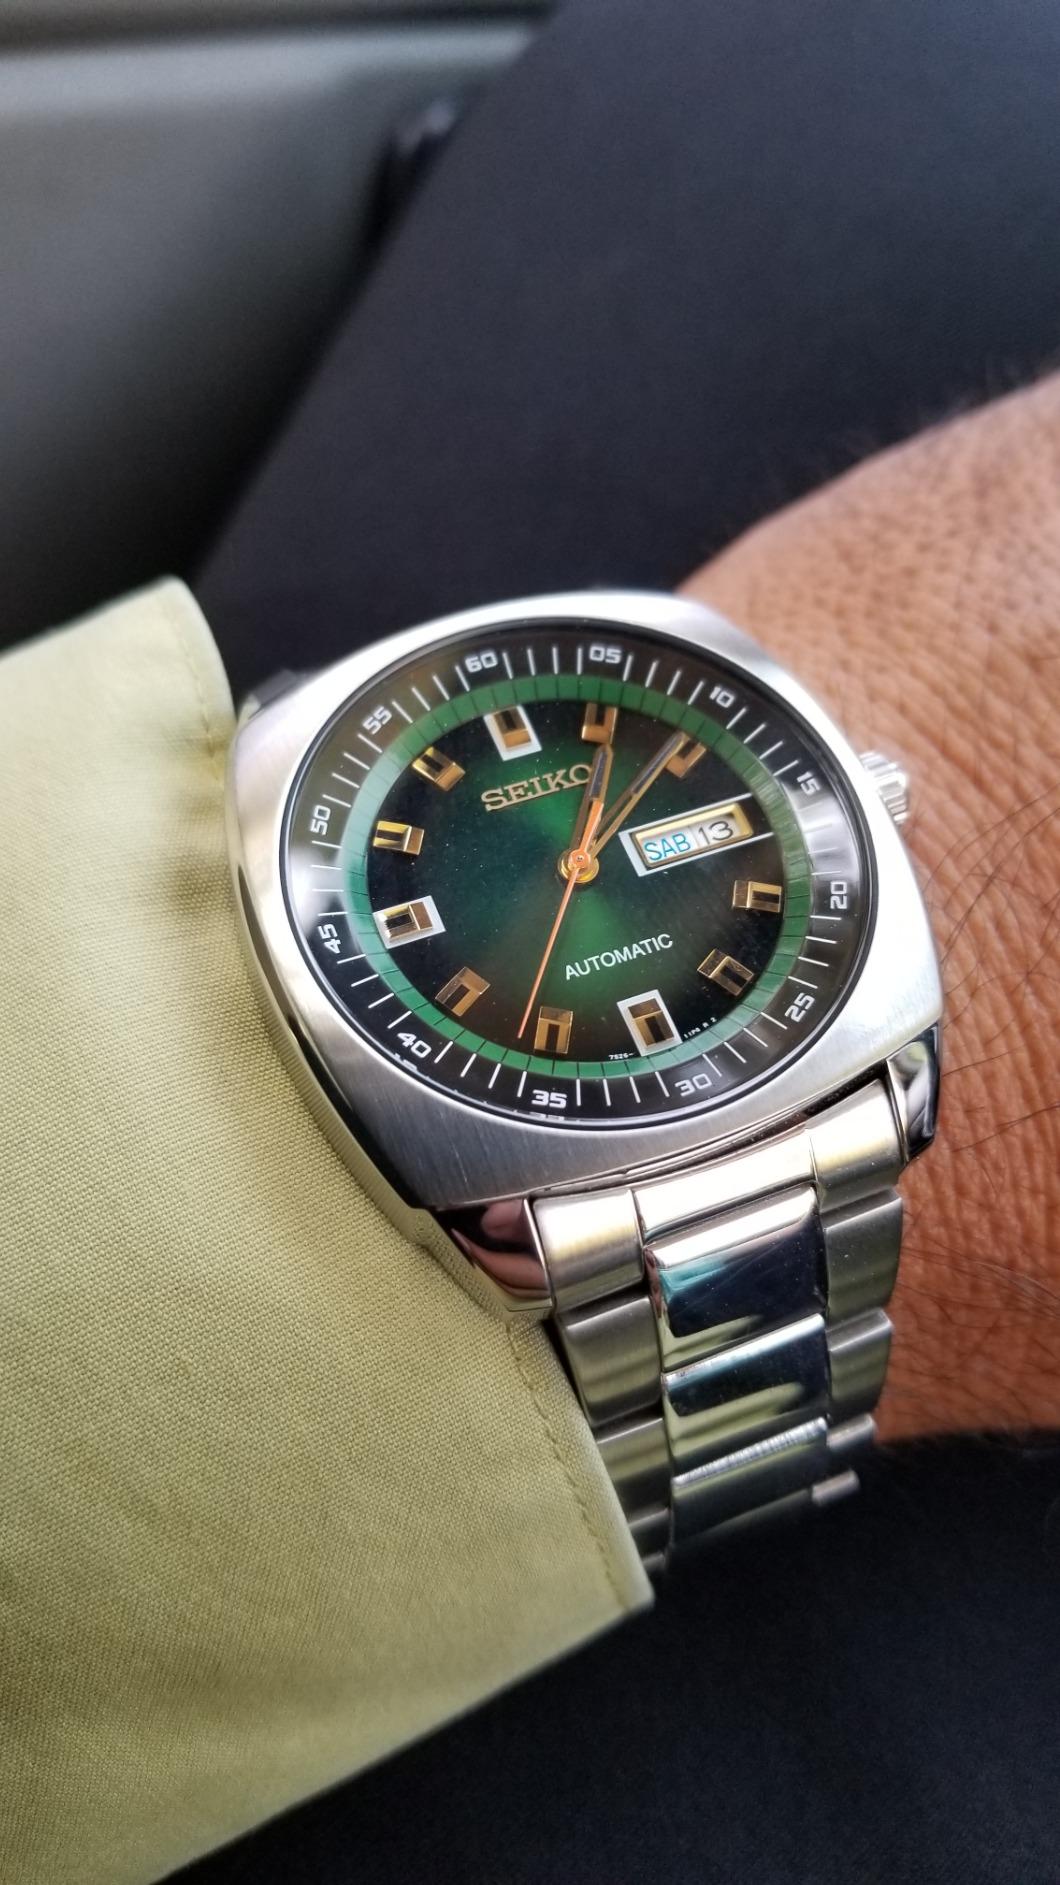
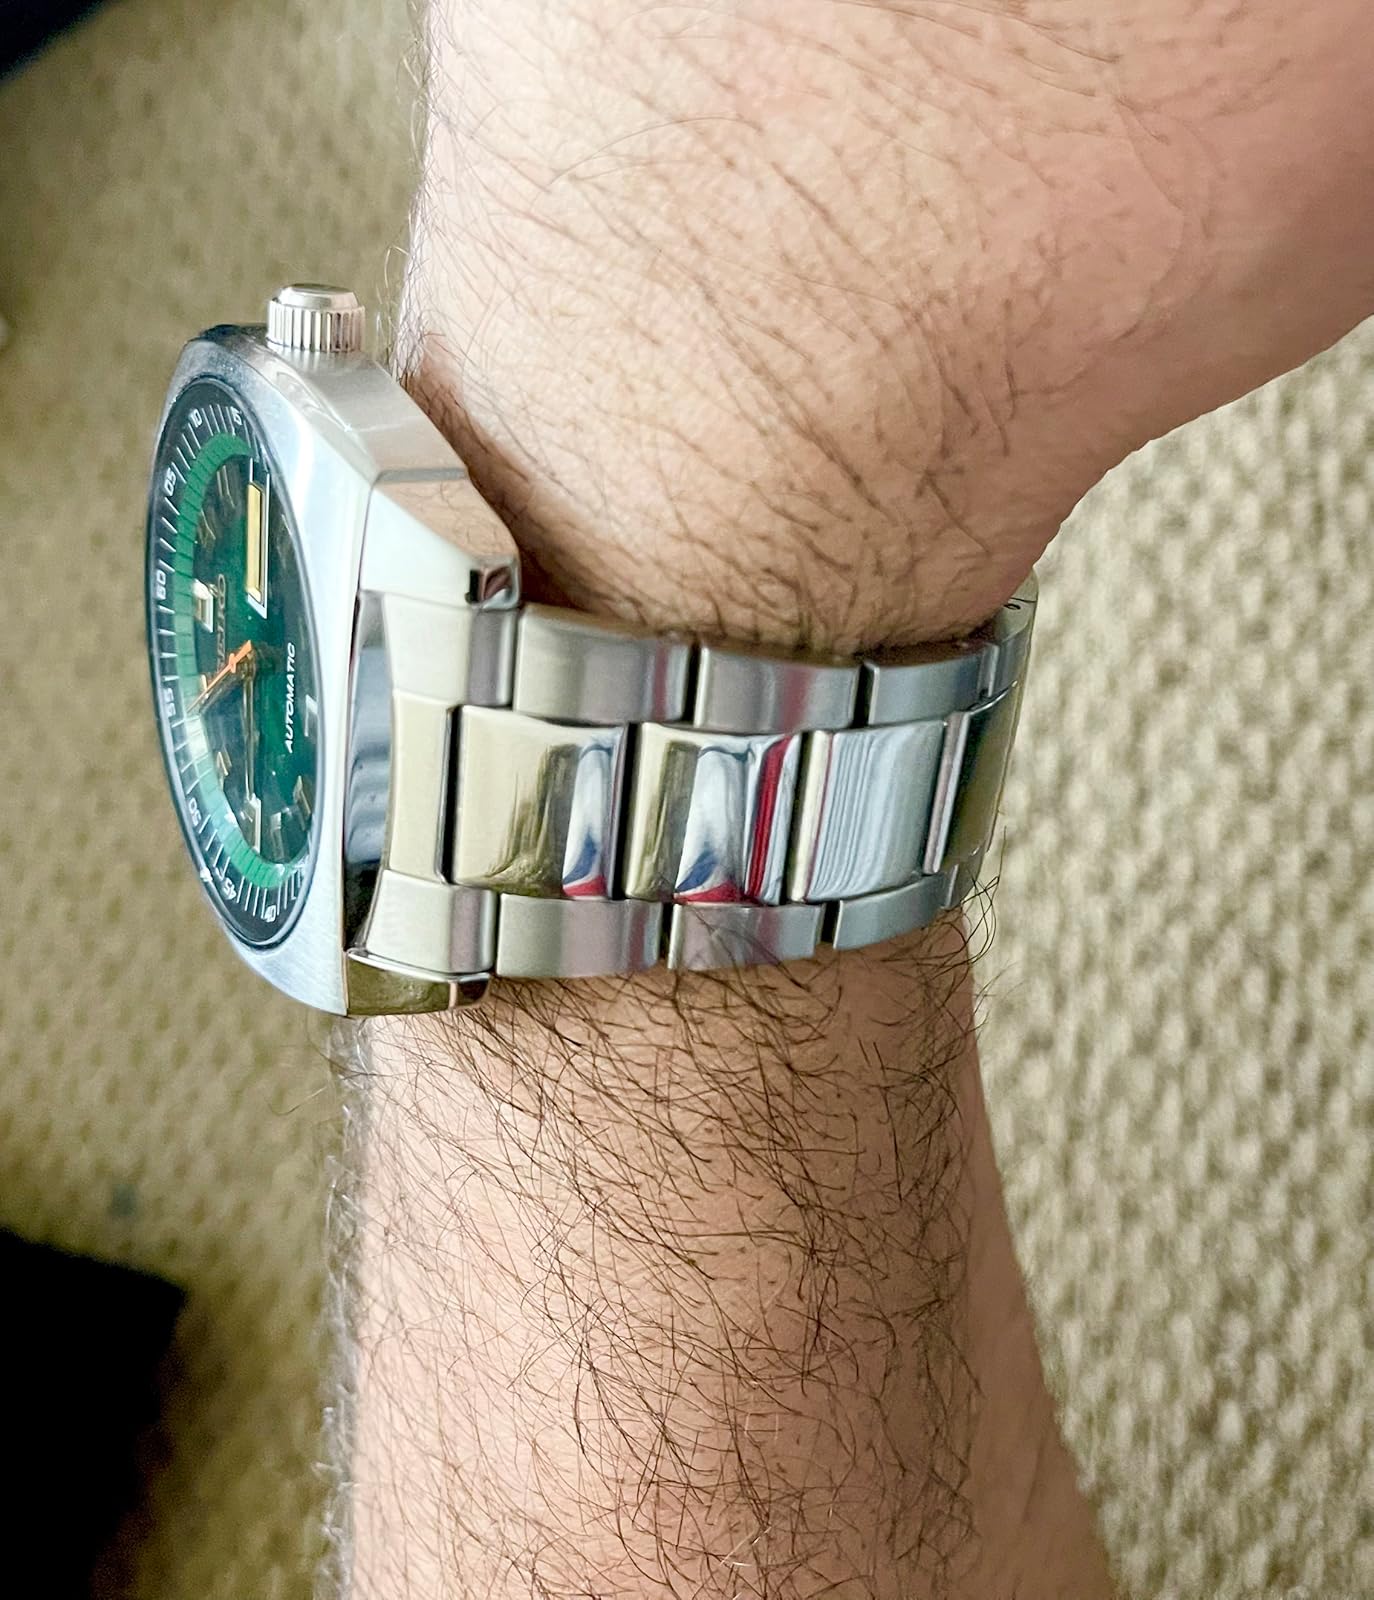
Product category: accessories_watch
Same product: yes